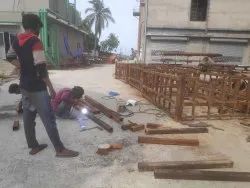
Label: Ladder_Fabrication_Services